Corps of Invalids (Great Britain)

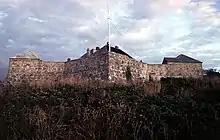
Star Castle was home to an Invalids garrison on the Isles of Scilly.

The corps played a vital role in regulating the manpower requirements of the British Army, increasing or decreasing in size as the need arose. New companies of the corps were raised by carrying out medical examinations of the out-pensioners to determines those who were fit for garrison service. The only requirement was that the man could walk without assistance and be "capable of fireing over a wall". The medical examinations originally required that the man travel to the hospital for examination, causing some difficulty and discomfort for the infirm – after 1754 examinations were conducted in each county town. The examinations also acted as a means of reducing the number of fraudulent pension payments to deceased or able-bodied men and of keeping records updated.